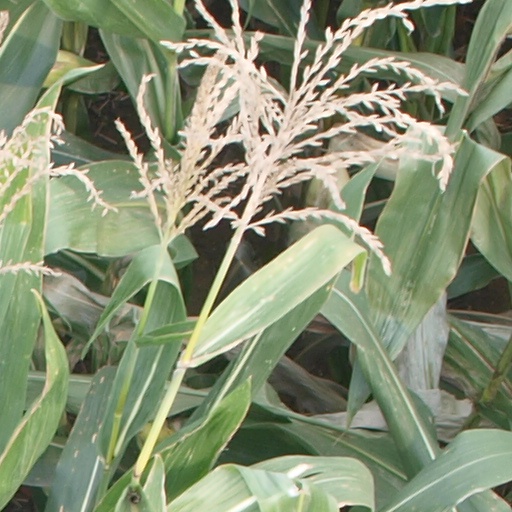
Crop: maize; corn